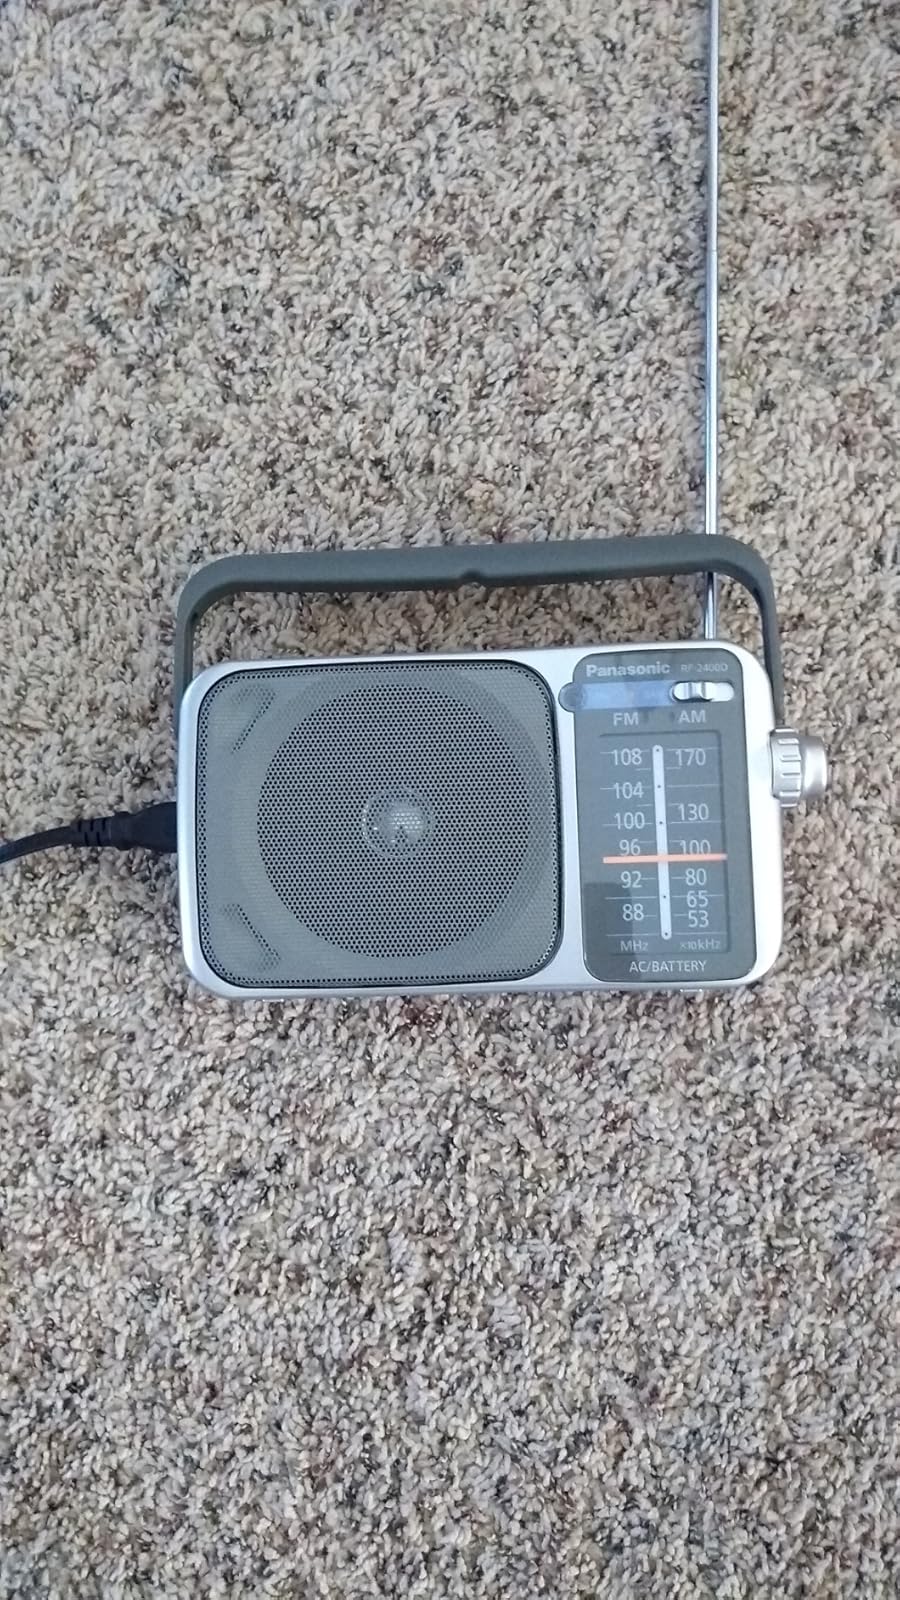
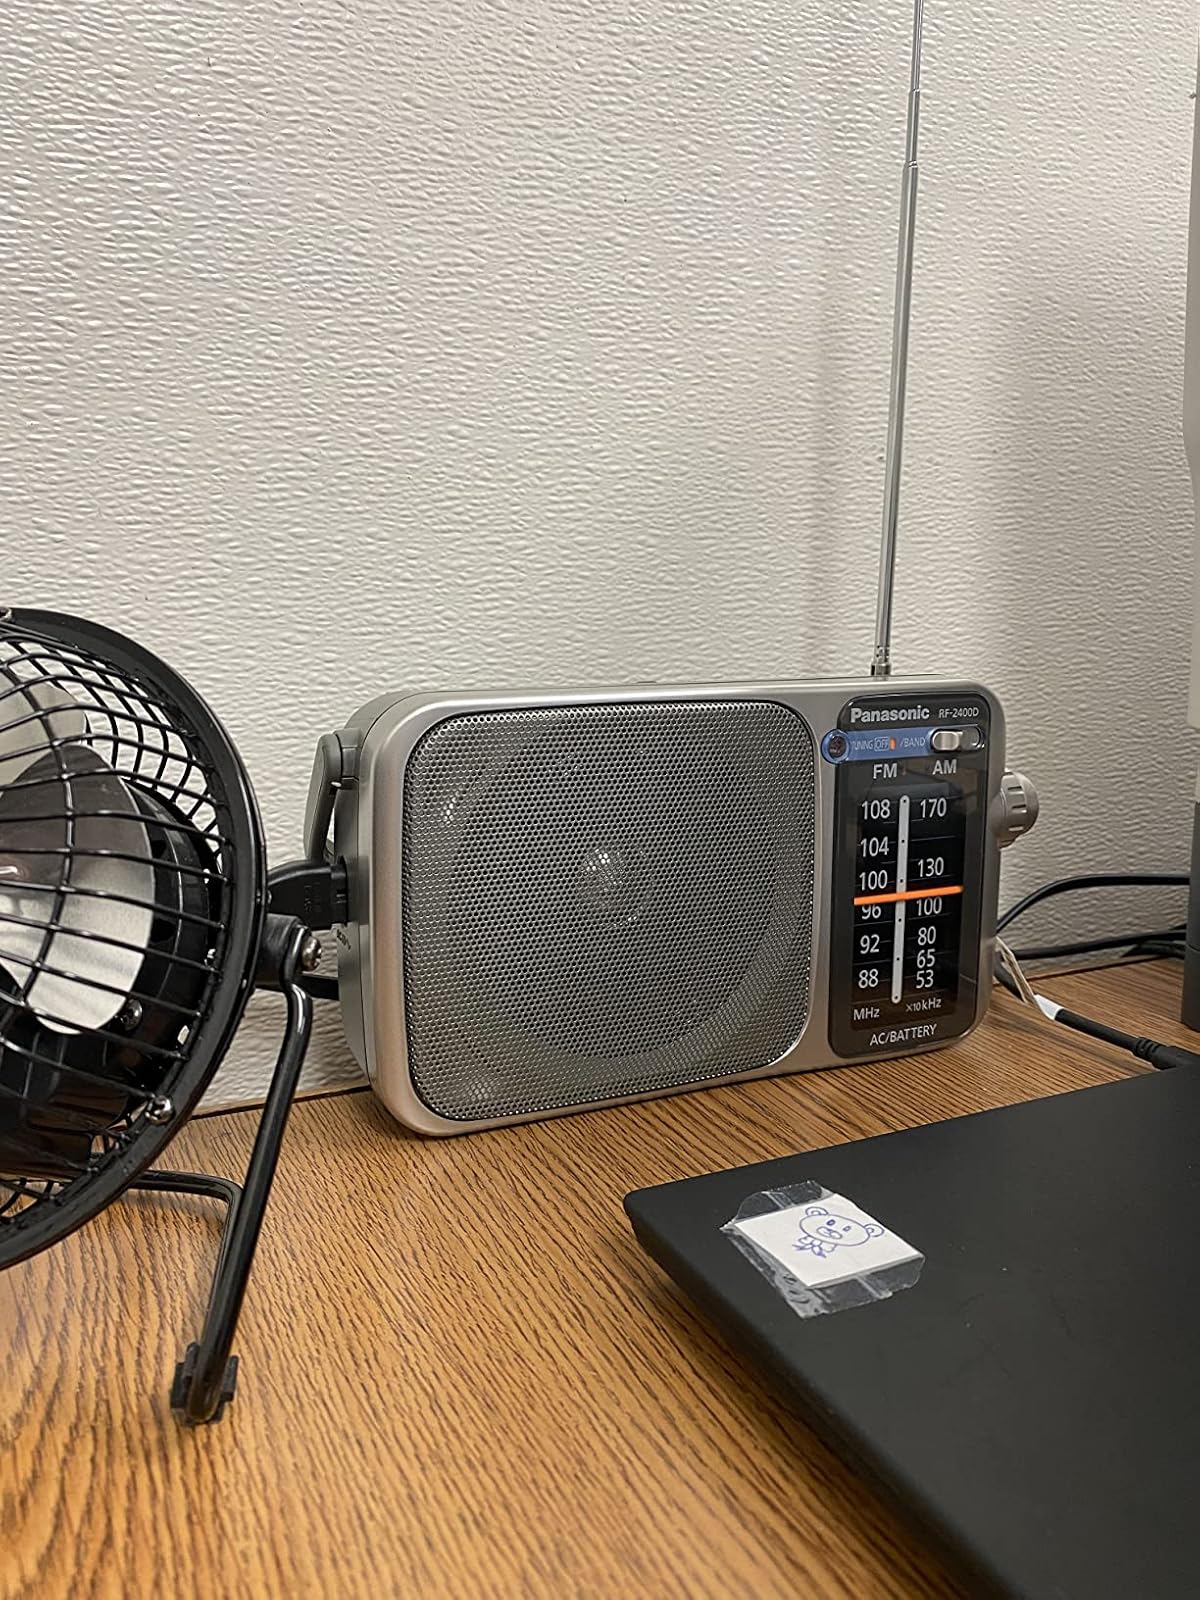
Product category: radio
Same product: yes